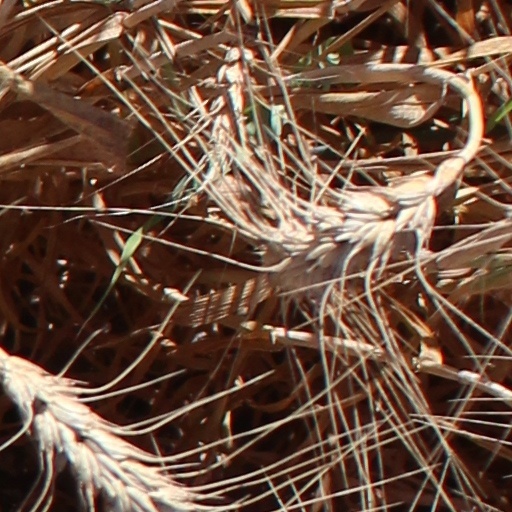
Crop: wheat